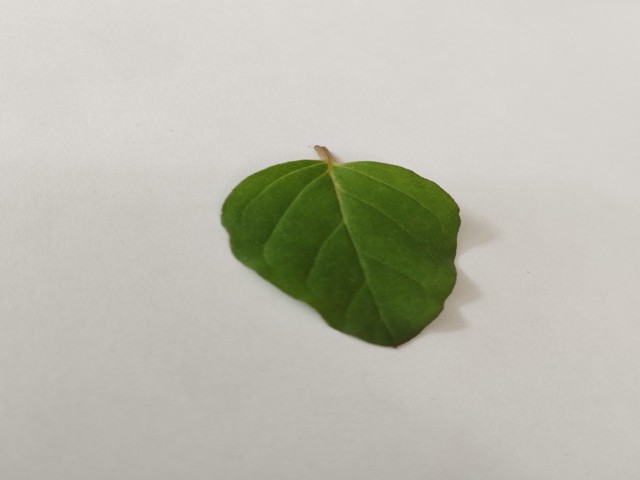
Plant: punarnava